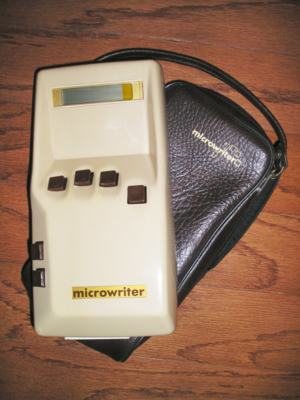
Le Microwriter est un petit appareil portatif muni d'un clavier accord de 6 touches et d'un affichage LCD d'une dizaine de caractères permettant l'écriture et le traitement de texte.
Un clavier accord est un clavier où chaque caractère est tapé en pressant plusieurs touches simultanément de la même manière que l'on joue une note sur un saxophone.